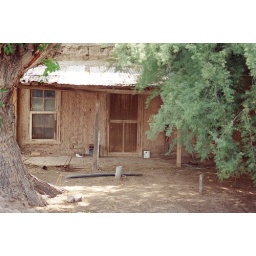
This building has no running water or electricity and hasn't been lived in since 1954.